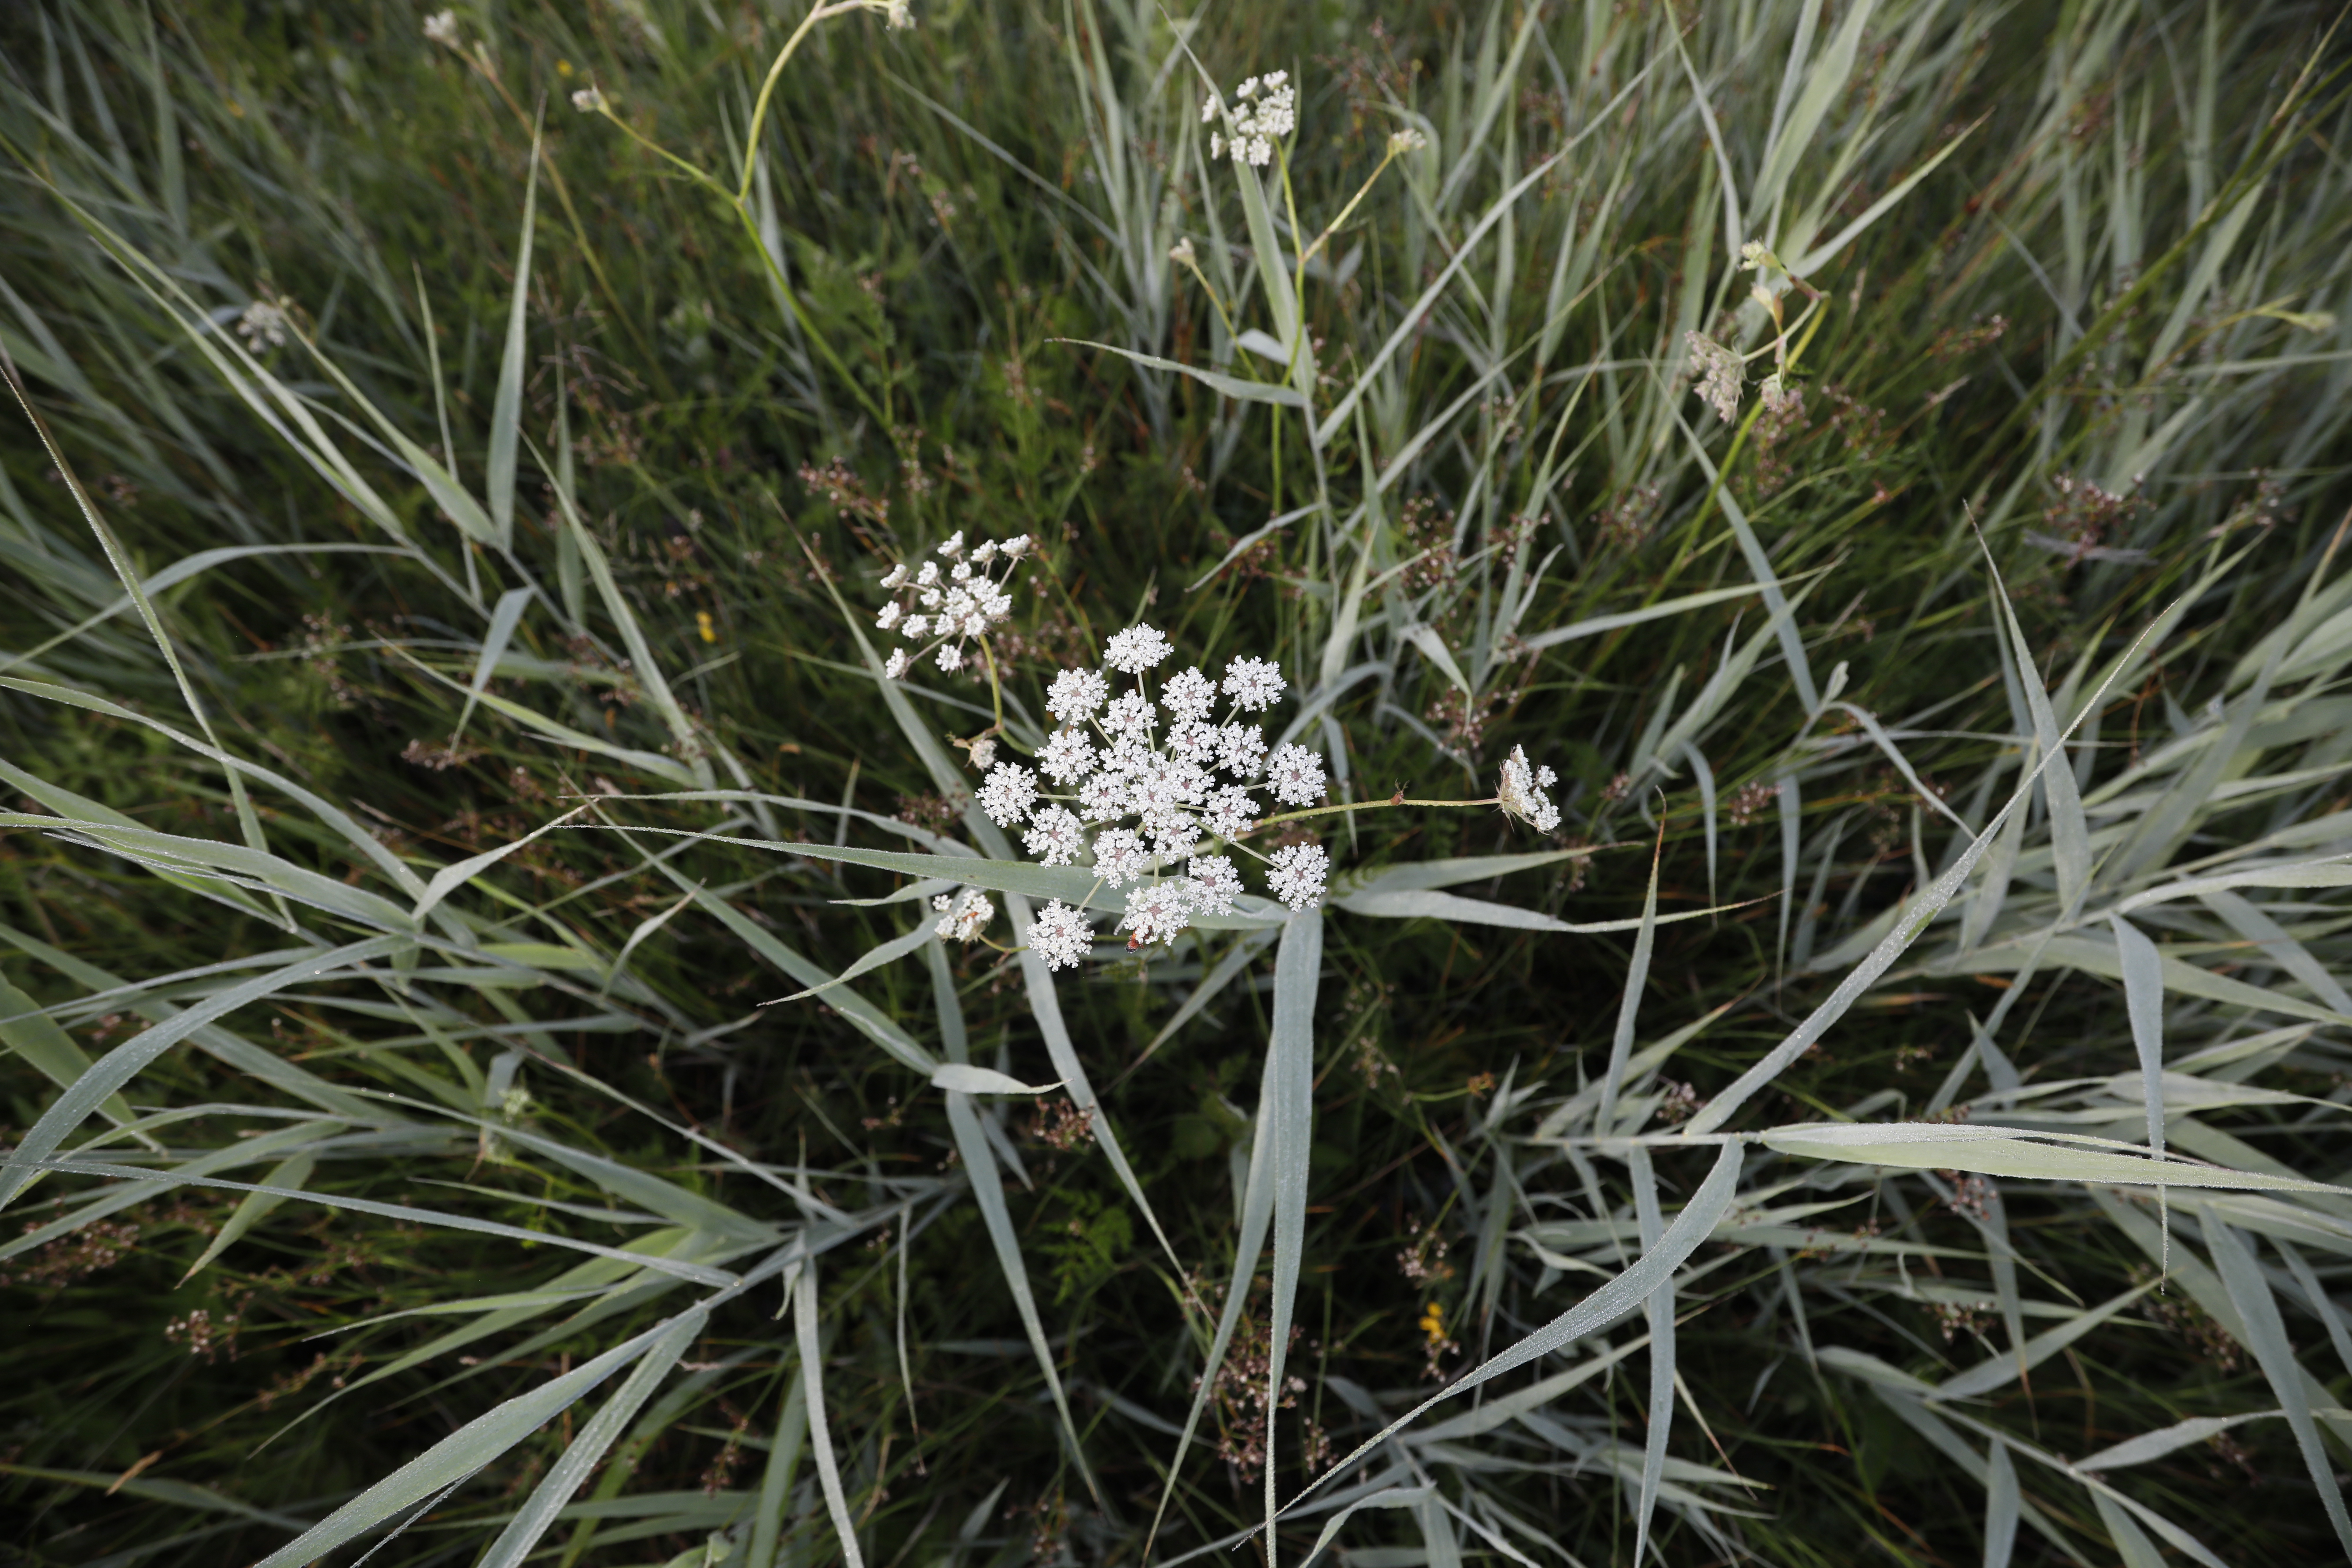
Plant species: Peucedanum palustre